Electoral district VII (Croatian Parliament)

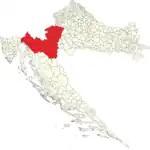

Under 2023 revision district boundaries were redrawn according to suggestion of Constitutional Court to compel proportional number of voters.